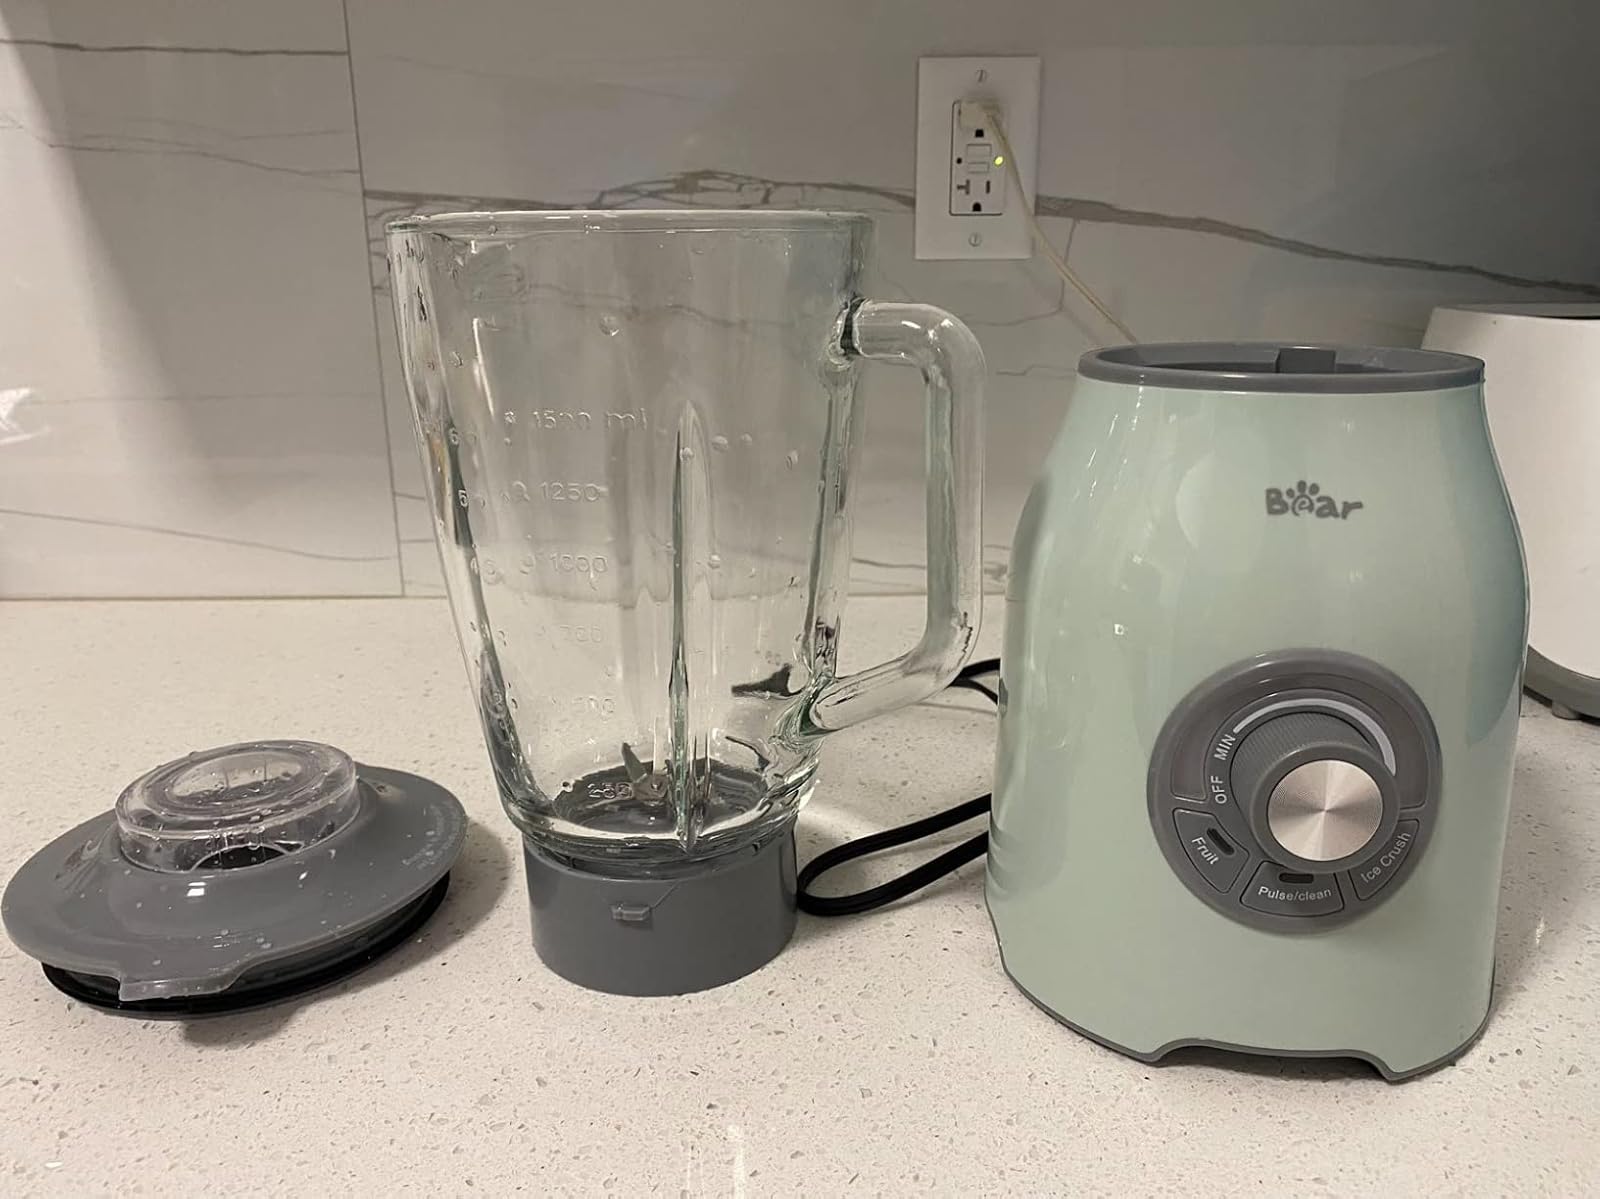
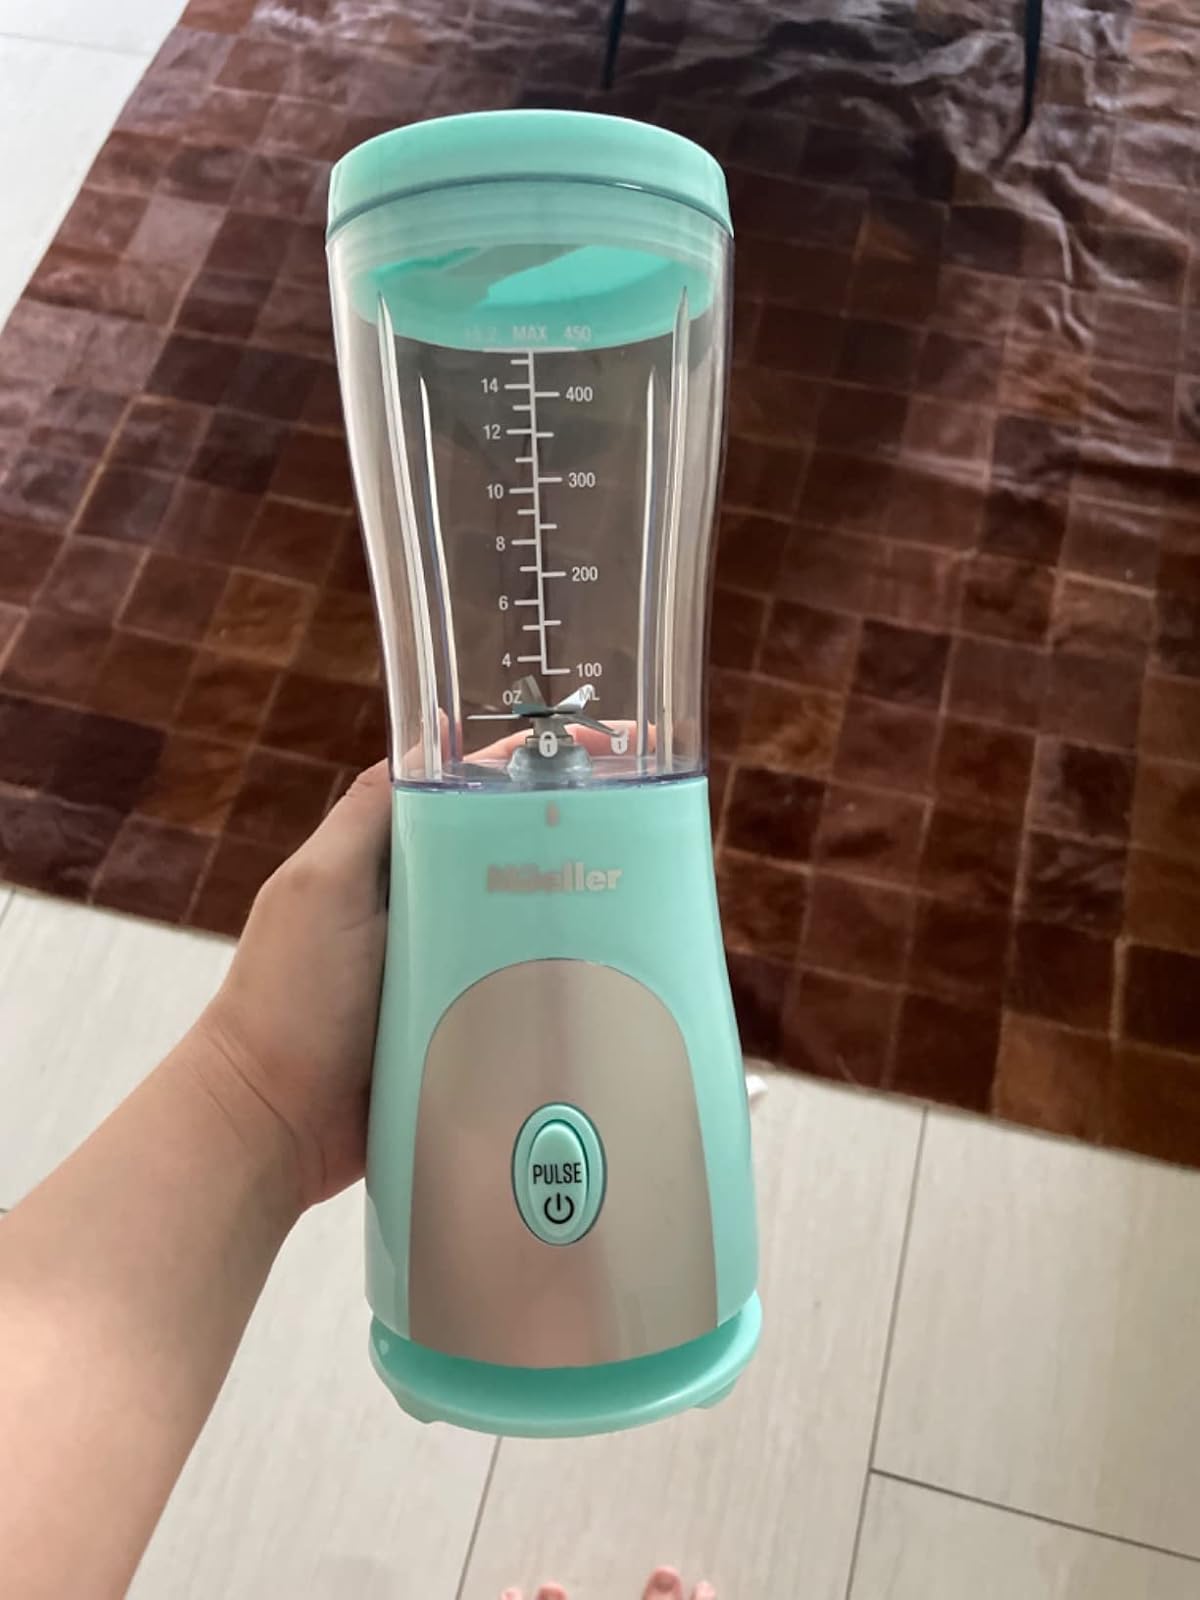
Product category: items_blender
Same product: no